Prince Alfred Bridge

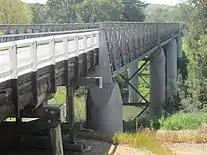
Prince Alfred Bridge, from southern bank of the Murrumbidgee River (Oct. 2019), showing supporting columns and spans with wrought-iron truss. Note how the truss is suspended from rollers under the horizontal top chord.

As opened in 1867 the bridge had a total length of , consisting of three wrought iron truss spans each of across the river, two timber southern approach spans each of , and twenty-three timber northern approach spans each of , rising on a gradient of 1 in 30 from the level of the floodplain.